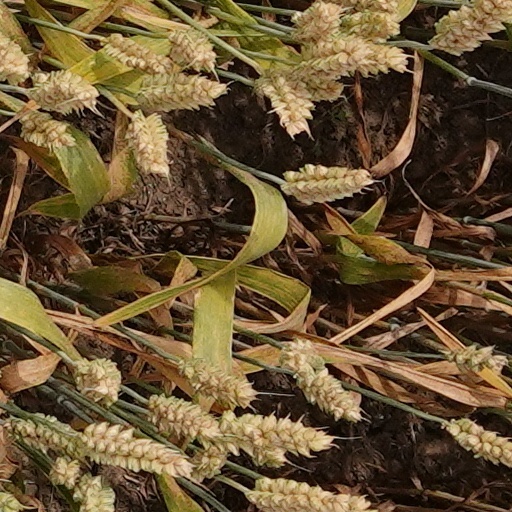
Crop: wheat